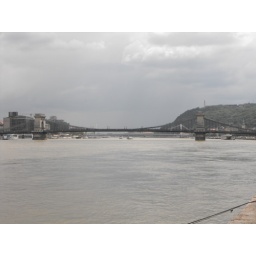
Long shot of the chain bridge over the river Danube,Budapest